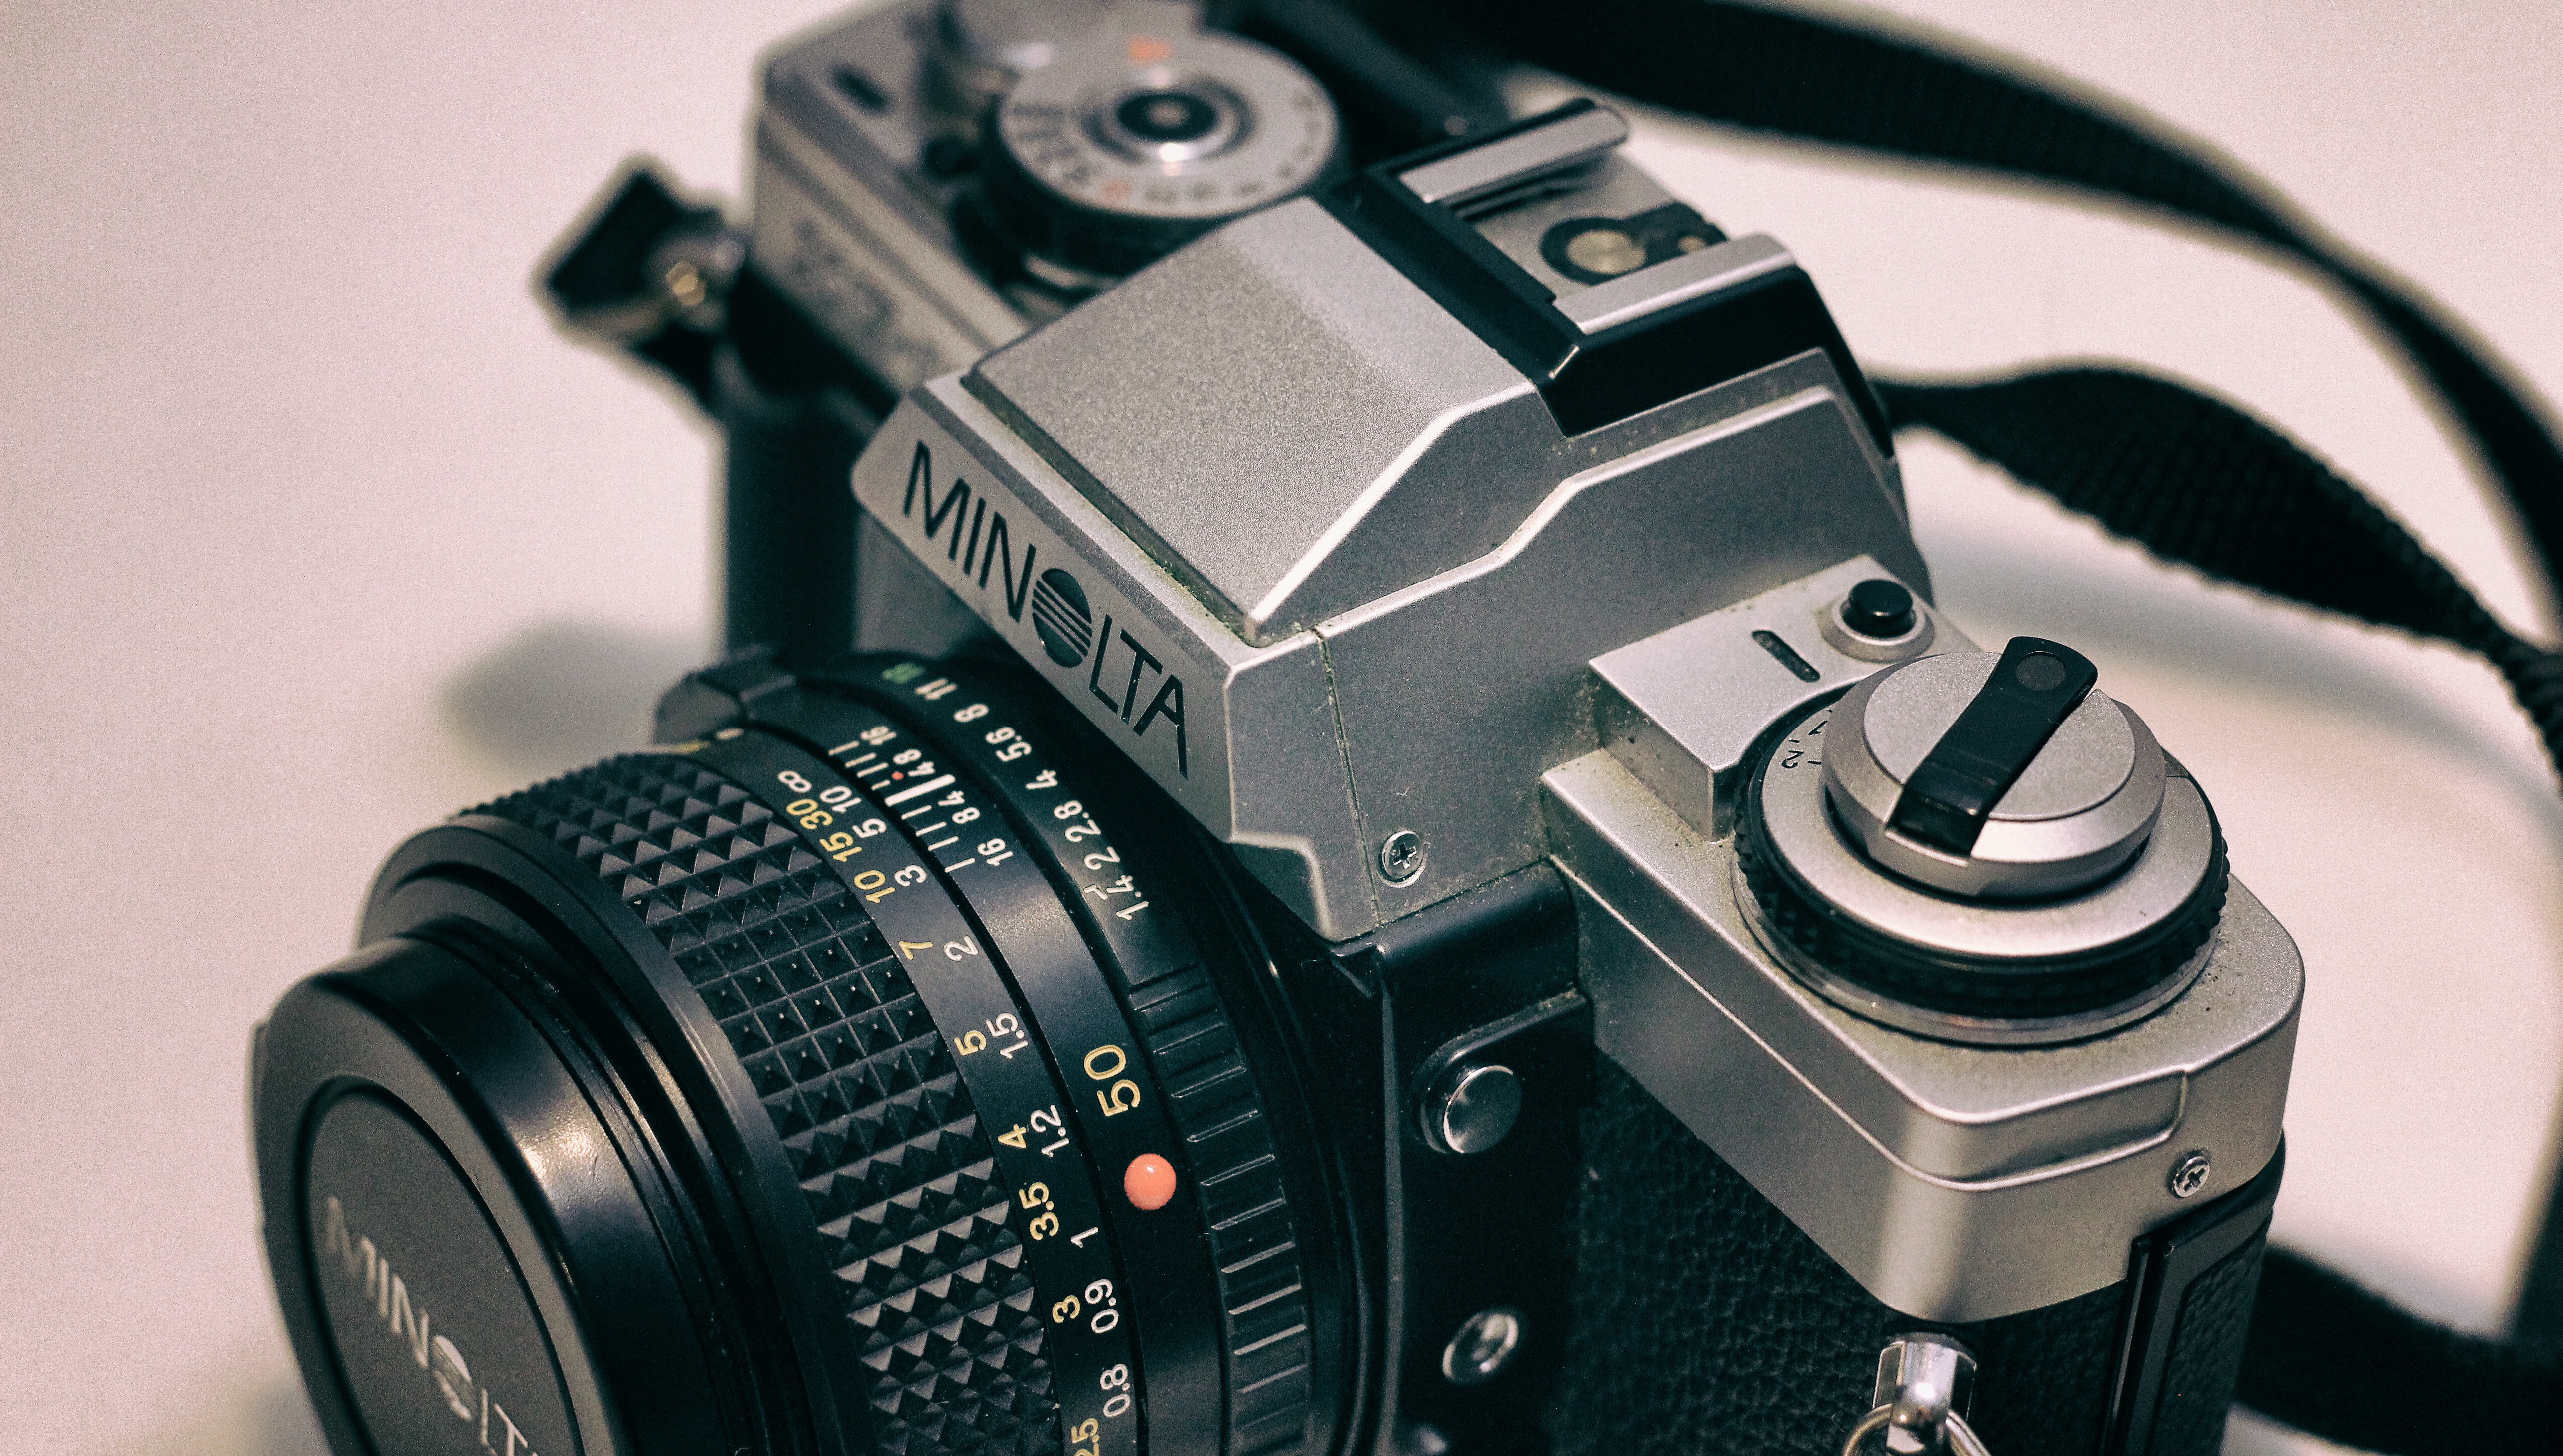
black and white, camera, photography, photographer, old, photo, lens, reflex camera, digital camera, camera lens, minolta, cameras, digital slr, single lens reflex camera, cameras optics, mirrorless interchangeable lens camera, camera accessory